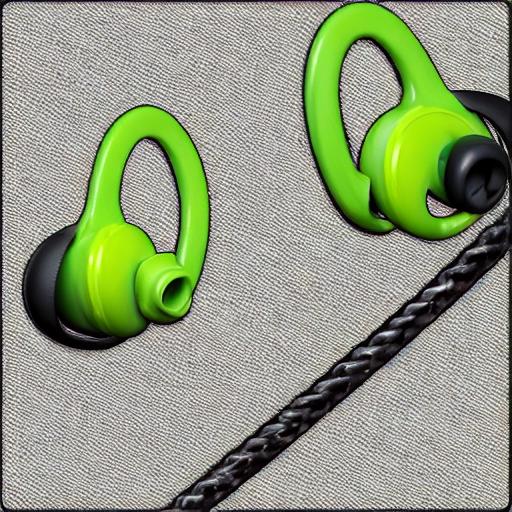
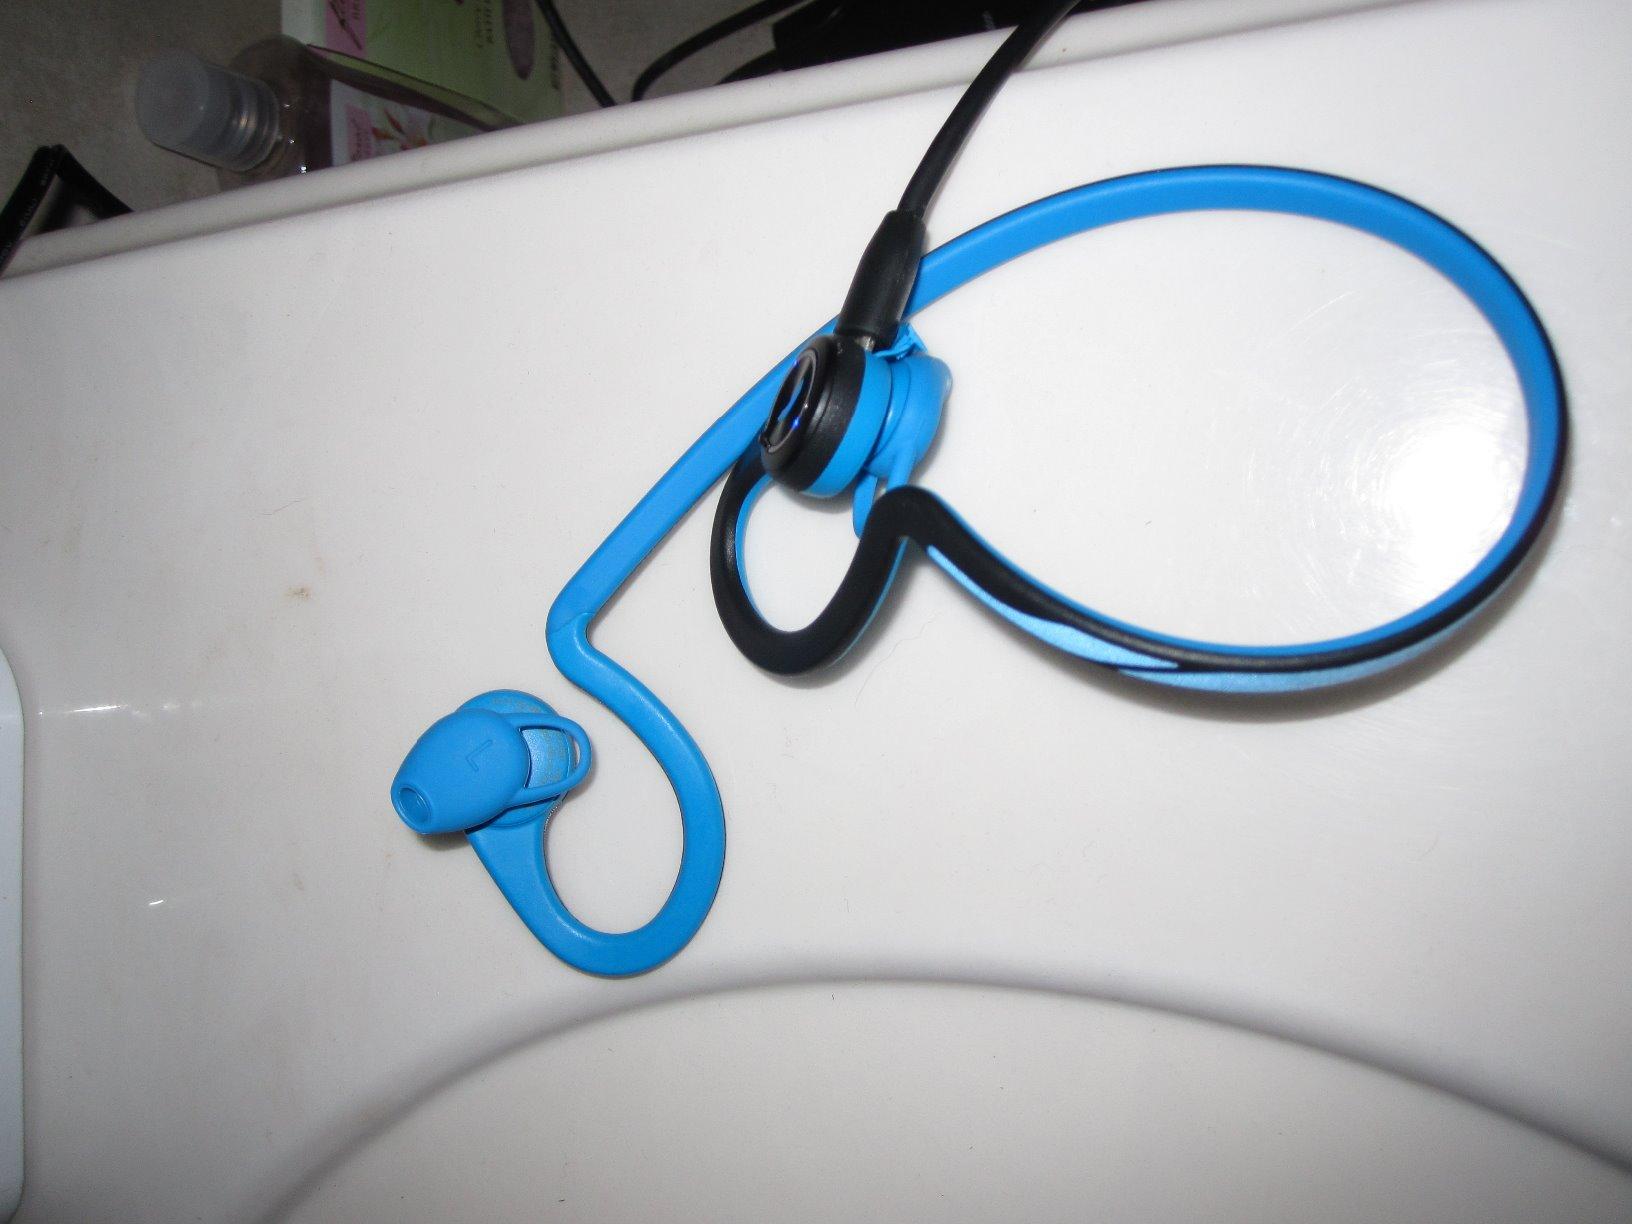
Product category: headphones
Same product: no